Raywell, Birchgrove

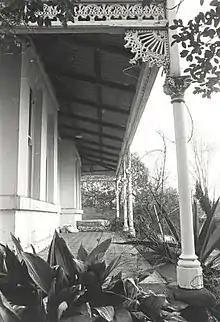
View along the verandah

Raywell is a classical single storey Victorian period residence of bungalow form dating from 1883 with a later two-storey Victorian addition of terrace style house form on the north side.